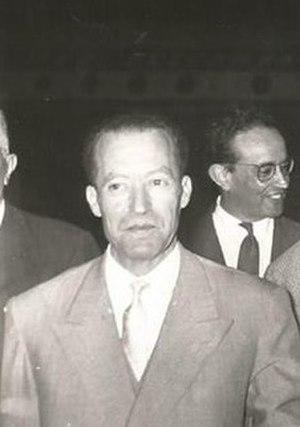
Le ministère de la Culture ou ministère des Affaires culturelles est le ministère tunisien chargé, aux termes du décret nᵒ 2005-1707 du 6 juin 2005, « d'exécuter les choix nationaux dans les domaines de la culture et de la Sauvegarde du patrimoine et d'établir les plans et les programmes en vue de promouvoir ces domaines » et ceci dans le cadre de la politique générale de l'État.
Le second gouvernement Habib Bourguiba est le deuxième gouvernement tunisien formé après l'indépendance de la Tunisie. Le 25 juillet 1957, Bourguiba est désigné président de la République tunisienne par l'assemblée constituante et présente la démission de son premier gouvernement le 29 juillet. Son gouvernement dans sa nouvelle composition reste en fonction jusqu'à son élection en tant que président le 8 novembre 1959. Un nouveau gouvernement est alors formé et dirige le pays jusqu'à la formation d'un gouvernement dirigé à nouveau par un Premier ministre en 1969.
Le gouvernement Bahi Ladgham est le troisième gouvernement tunisien formé après l'indépendance et le premier formé après la restauration du poste de Premier ministre à la suite de l'abolition du poste à l'occasion de la proclamation du régime républicain le 25 juillet 1957. Son chef, Bahi Ladgham, est nommé Premier ministre le 7 novembre 1969 et assure sa fonction jusqu'au 2 novembre 1970, date à laquelle Hédi Nouira est nommé pour lui succéder.